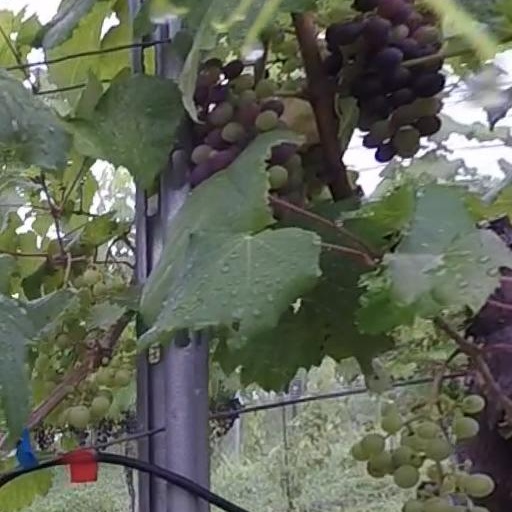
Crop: grape